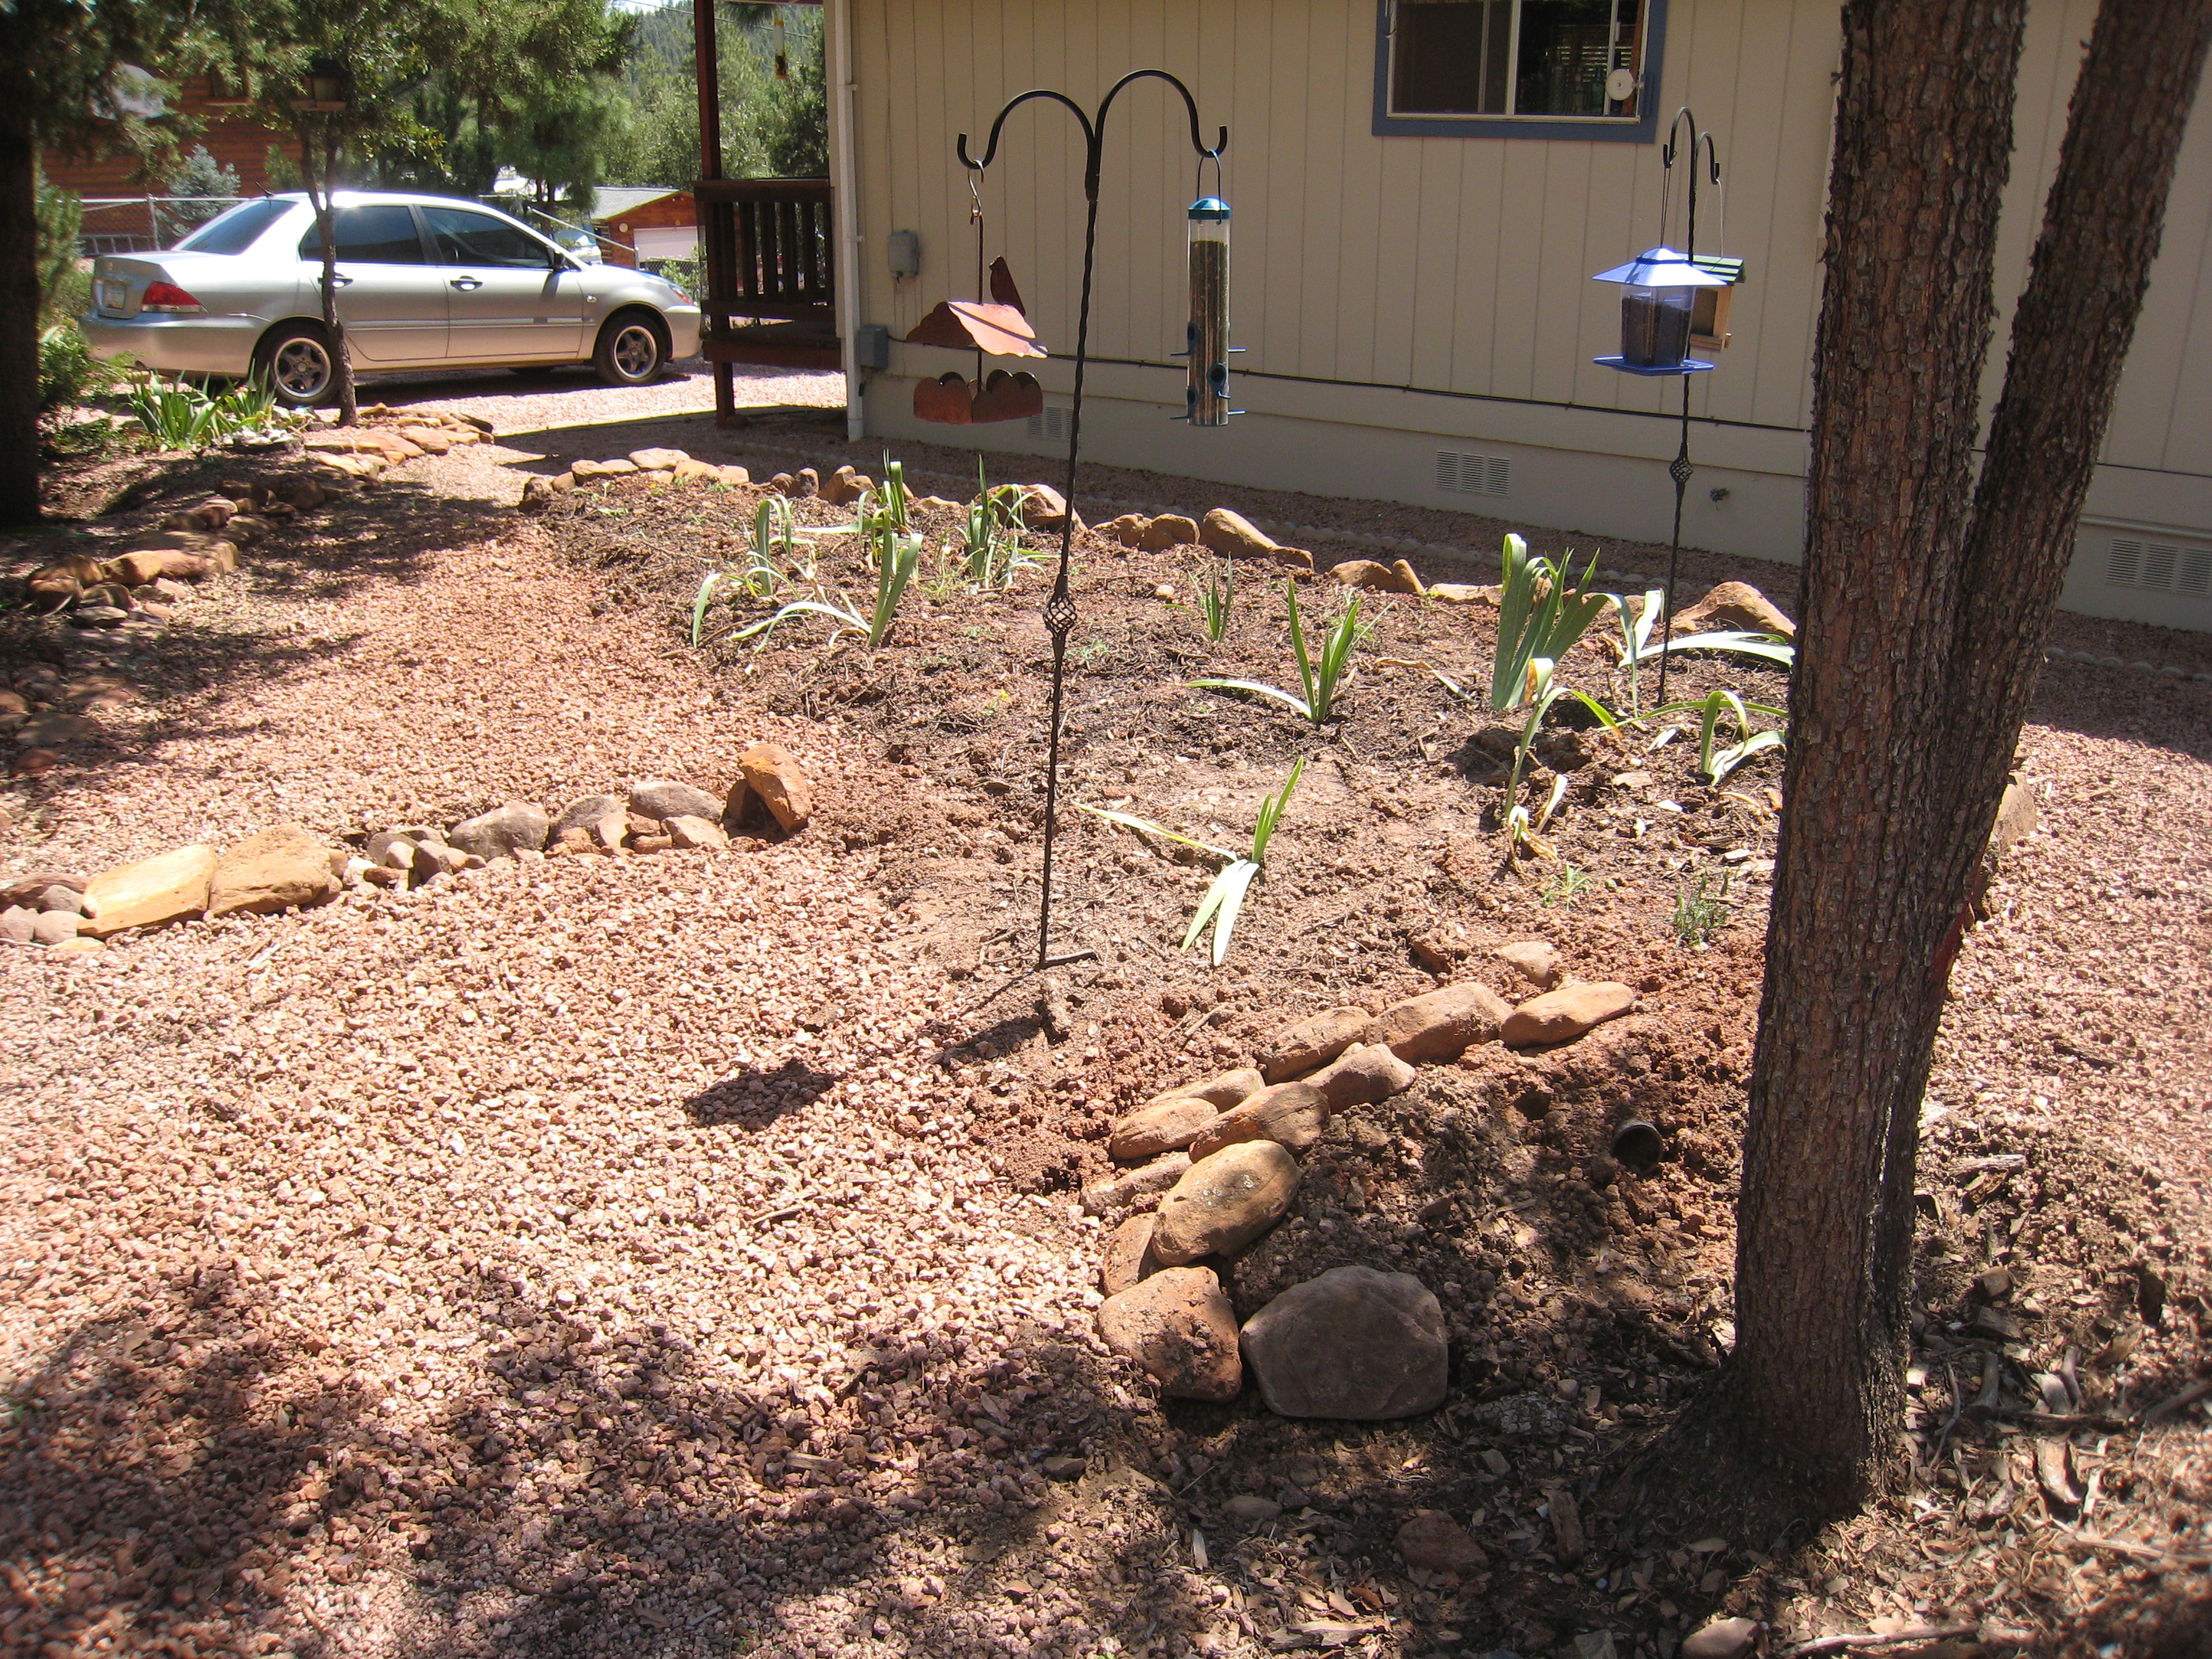
lawn, backyard, soil, garden, landscaping, yard